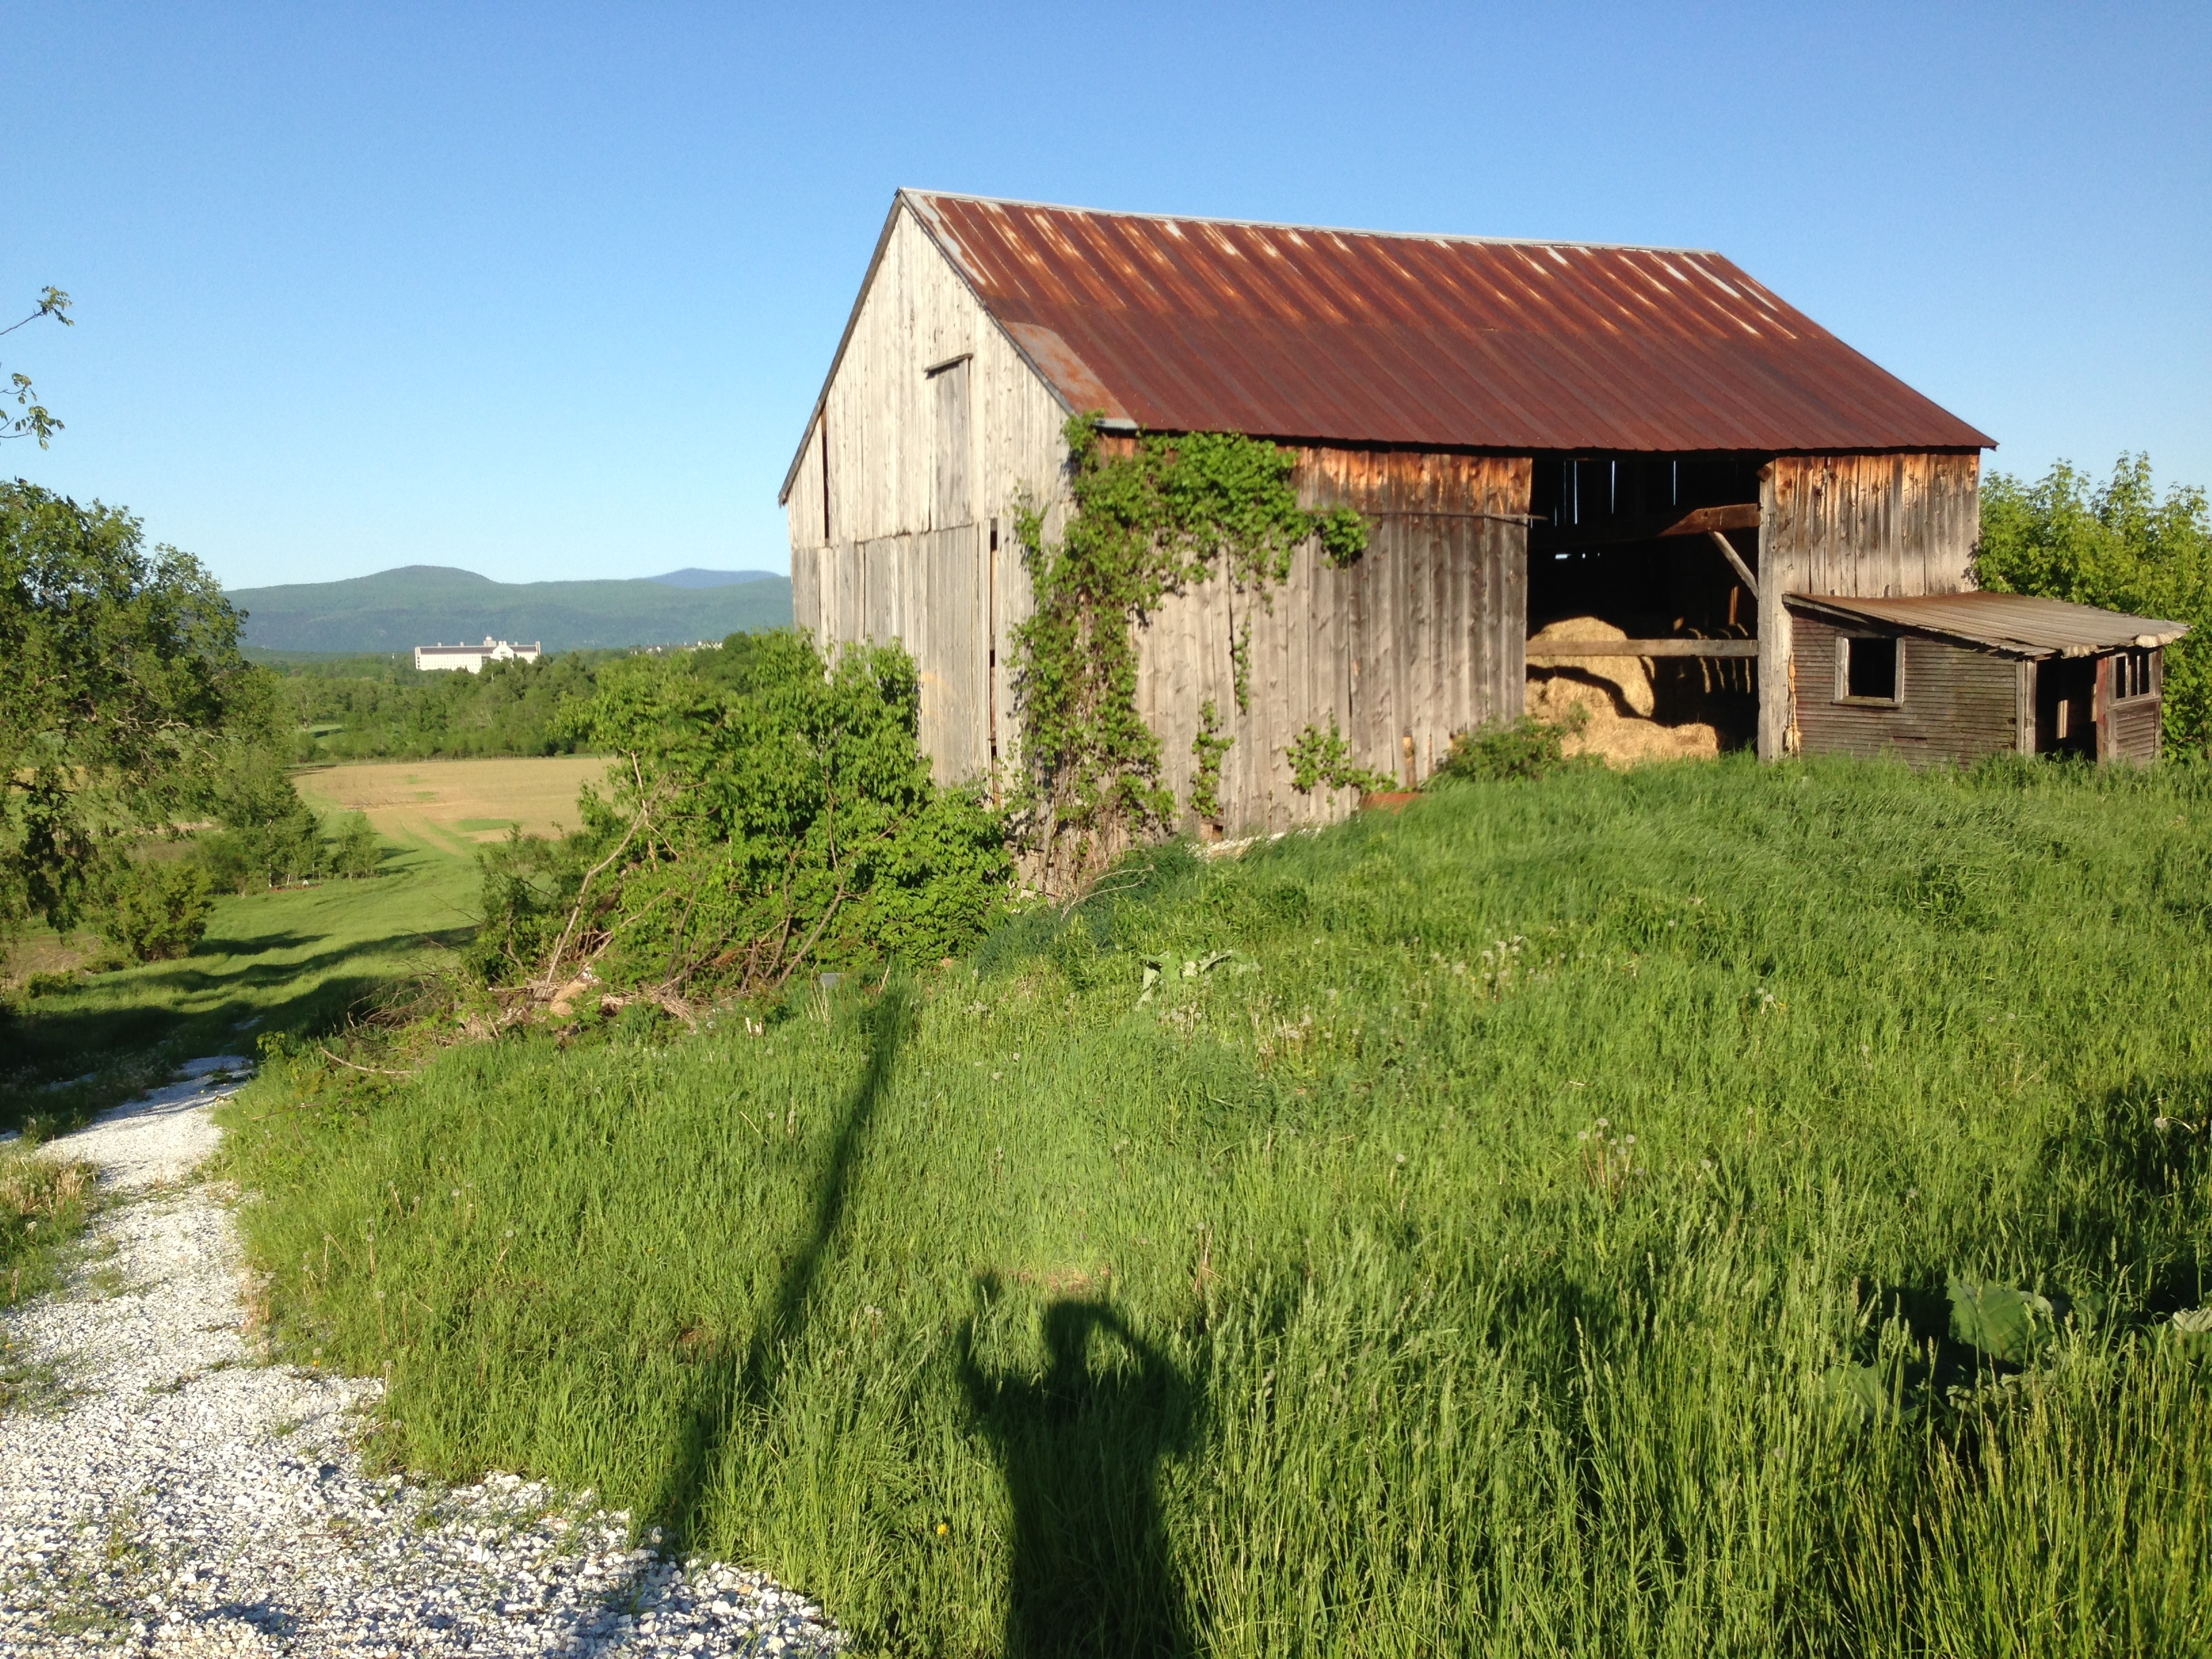
farm, meadow, building, barn, hut, village, cottage, pasture, property, agriculture, raildog, ecosystem, rural area